Gnome et Rhône

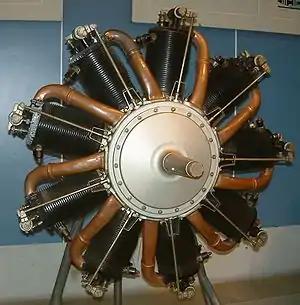
80 hp Le Rhône 9C rotary engine

Another French engineer, Louis Verdet, designed his own small rotary engine in 1910 which did not see much use. In 1912 he delivered a larger 7-cylinder design, the 7C, which developed 70 hp from 90 kg. This proved much more popular and he formed Société des Moteurs Le Rhône later that year. He soon followed the 7C with the larger Le Rhône 9C, a nine-cylinder design delivering 80 hp (60 kW). Compared to the Gnome's, the Le Rhône was considerably more "conventional", using copper intake manifold pipes to bring the fuel to the top of each engine cylinder, along with intake and exhaust valves. Like Gnome, the Le Rhône designs were widely licensed, in this case the 110 hp Le Rhone 9J was produced in Germany by Oberursel as their Ur.II model as designated by "IdFlieg", and in the United States; the Union Switch & Signal Company of Swissvale, PA was reported to have produced some 10,000 units - it was also built in Austria, Britain and Sweden.